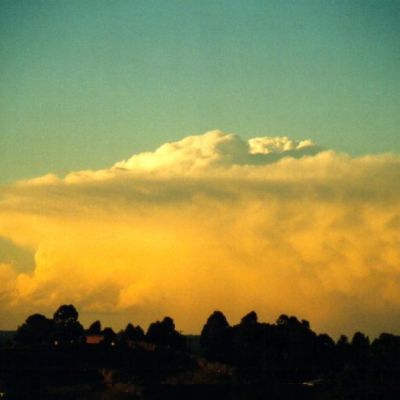
Cloud type: Cumulonimbus (Cb)